Leon Trotsky

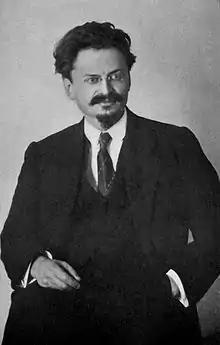
Trotsky, c. 1918

After a failed assassination attempt in March 1939, Stalin assigned NKVD officer Pavel Sudoplatov to organize Trotsky's murder. Sudoplatov, in turn, co-opted Nahum Eitingon. According to Sudoplatov's "Special Tasks", the NKVD set up three autonomous agent networks for the task, separate from existing U.S. and Mexican spy networks.